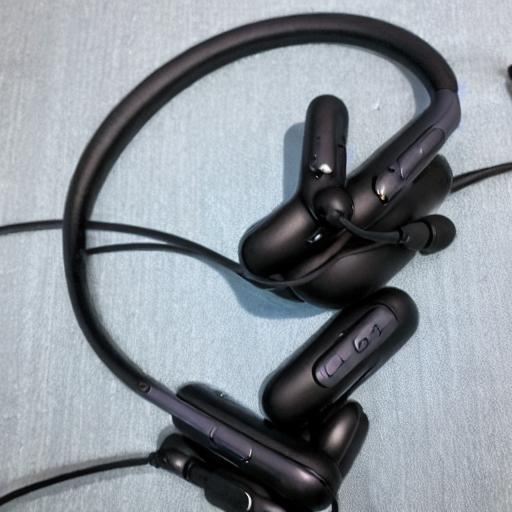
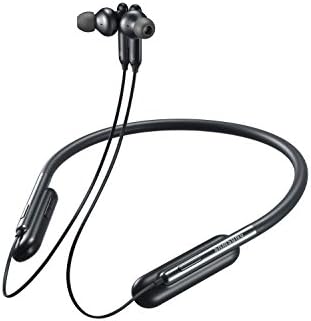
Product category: headphones
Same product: no